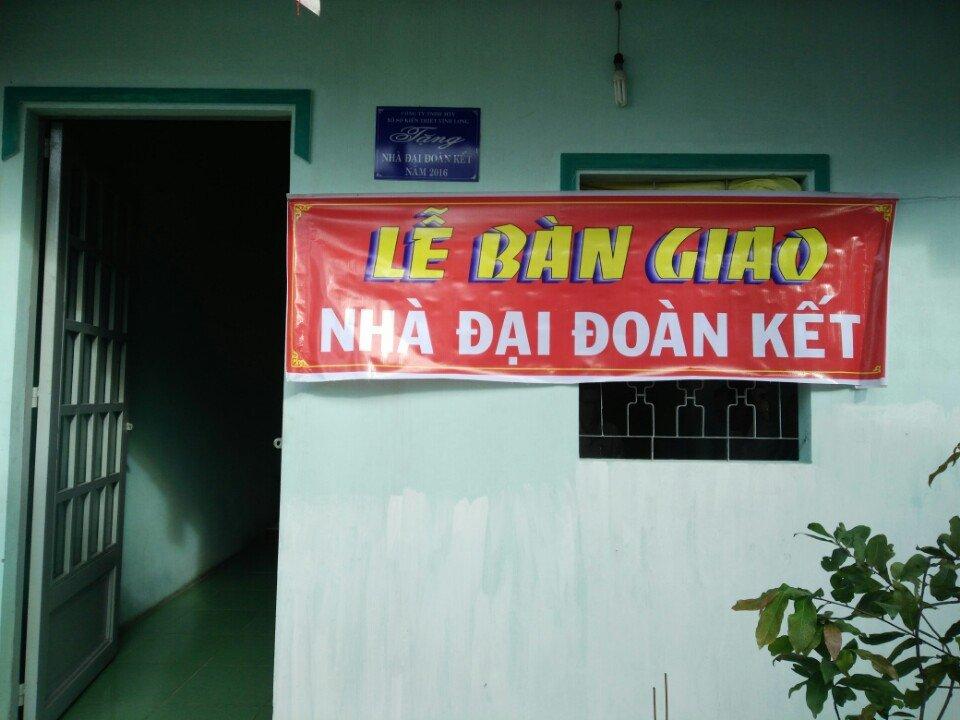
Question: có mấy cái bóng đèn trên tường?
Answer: có một